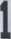
Number: 1